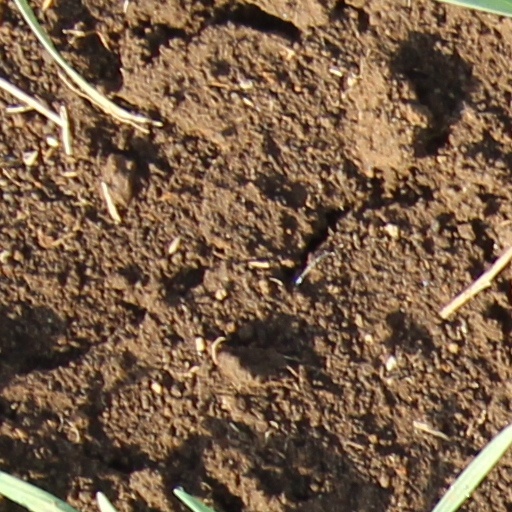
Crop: wheat